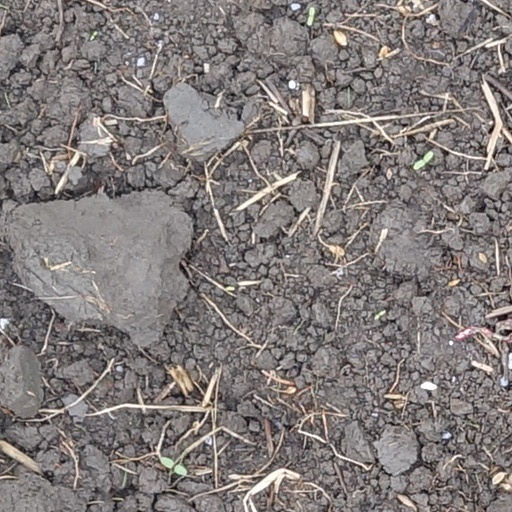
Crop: wheat